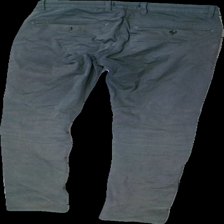
View: back
Type: Trousers
Category: Ladies
Brand: Not in the list
Brand text on label: Sabba
Colors: Grey
Material: unknown
Cut: Tight
Season: All
Holes: Major
Damage: hole
Damage location: middle right
Damage 2: damaged color
Damage 2 location: top left
Damage 3: damaged color
Damage 3 location: bottom left
Price range: <50
Recommended usage: Export
Description: tight grey trousers